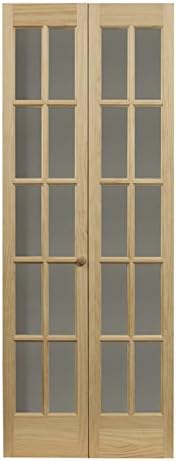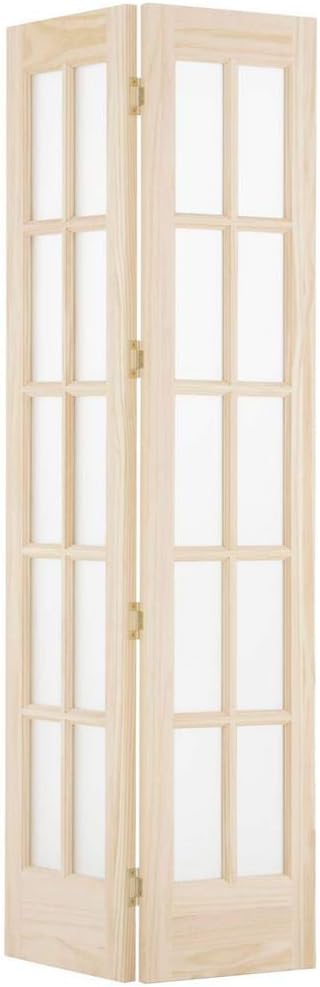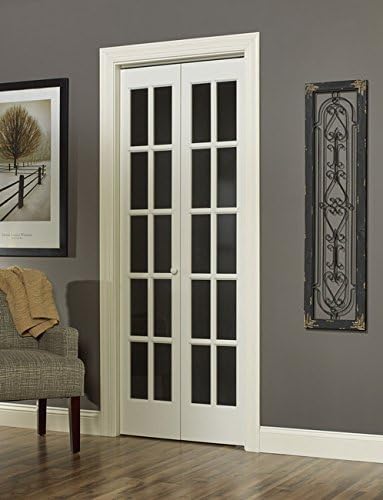
LTL Home Products 852728 Traditional French Divided Glass Interior Bifold Solid Wood Door, 32"X80", Unfinished
Category: Tools & Home Improvement
Product Description American Wood Products 852728 527 Traditional Divided Glass 32 by 80-Inch Bifold Door, Unfinished From the Manufacturer A classic door with 1-3/8-inch full thickness and true divided lite tempered glass. This door is constructed of 1-3/8" clear stiles and rails with no finger joints. This door is unfinished which means it's ready for paint or stain. Heavy duty hardware and detailed instructions are included. The glass piece is filmed in plastic for ease of finishing.
Features: 1-3/8-inch clear stiles and rails-no finger joints | Ready to stain, paint or varnish | True divided lite tempered glass | Clear glass is filmed in plastic for ease of finishing | Heavy duty hardware and detailed instructions included